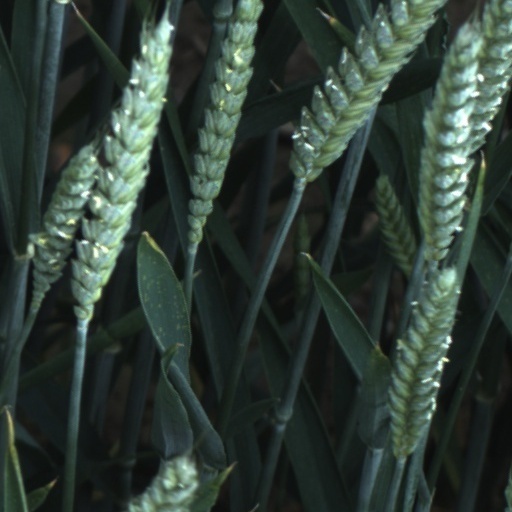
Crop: wheat